Social distancing

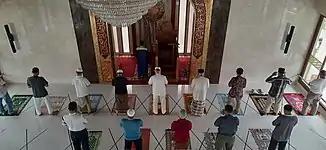
Muslims in Indonesia pray in congregation while imposing to strict physical-distancing protocols during the COVID-19 pandemic. During the pandemic, Mosques in Indonesia has also removed the indoor rugs and has ordered worshipers to bring their own personal prayer rugs to prevent the spreading of the virus. Some mosques which are located in the most infected regions even are ordered to be closed for worship

Mathematical modeling has shown that transmission of an outbreak may be delayed by closing schools. However, effectiveness depends on the contacts children maintain outside of school. Often, one parent has to take time off work, and prolonged closures may be required. These factors could result in social and economic disruption.